Cultural achievements of pre-colonial Philippines

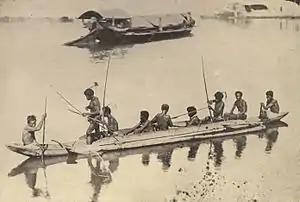
Native boats and outriggers as depicted in "The history and conquest of the Philippines and our other island possessions; embracing our war with the Filipinos" by Alden March, published in 1899. Caption (cropped out) read: "Boats of the upper type were used to land the U.S. troops at Manila. One of those in which the Astor Battery landed sank in the surf just before reaching shore. The natives carried the men ashore on their shoulders. The lower boat is a fisherman's craft used by the Negritos, who shoot fish in the clear water with bows and arrows."

Indigenous people of the Philippines, being descendants of the "balangay"-borne Austronesian migrants from Maritime Southeast Asia, were known for their navigational skills. Some of them used compasses similar to those used among maritime communities of Borneo and traders of China, although most had no need for such devices. In modern times, some fishermen and traders in the Visayas, Mindanao, Sulu and Palawan are still able to navigate long distances over open water without the use of modern navigational instruments. Philippine ships, such as the "karakao" or "korkoa" were of excellent quality and some of them were used by the Spaniards in expeditions against rebellious tribes and Dutch and British forces. Some of the larger rowed vessels held up to a hundred rowers on each side besides a contingent of armed troops. Generally, the larger vessels held at least one "lantaka" at the front of the vessel or another one placed at the stern. Philippine sailing ships called "praos" had double sails that seemed to rise well over a hundred feet from the surface of the water. Despite their large size, these ships had double outriggers. Some of the larger sailing ships, however, did not have outriggers.